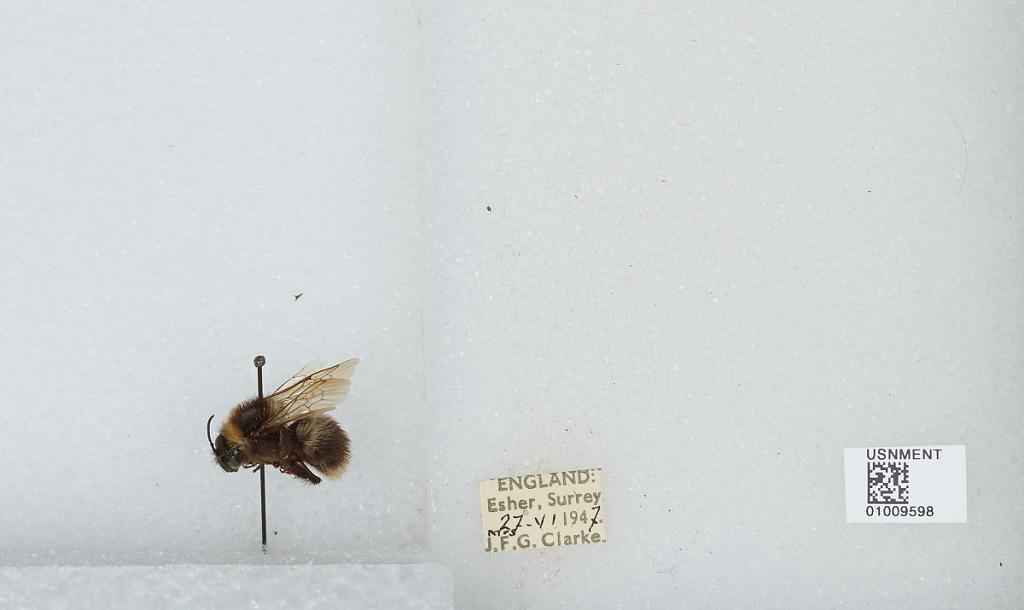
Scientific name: Bombus (Megabombus) hortorum (Linnaeus)
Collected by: J. Clarke
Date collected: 1947-6-27
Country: United Kingdom
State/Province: England
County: Surrey
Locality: Esher, Elmbridge
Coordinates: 51.3691, -0.365